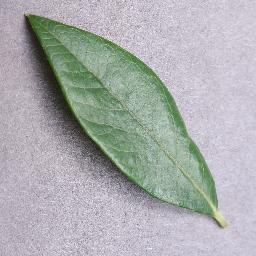
Label: Blueberry___healthy